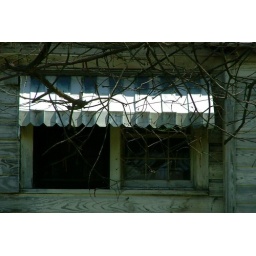
Very old home with double windows shaded by a green and white awning.